Sky position (RA, Dec in degrees): 145.191, 2.816
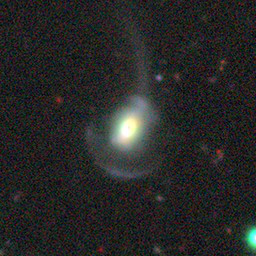
Galaxy morphology: Disturbed Galaxies